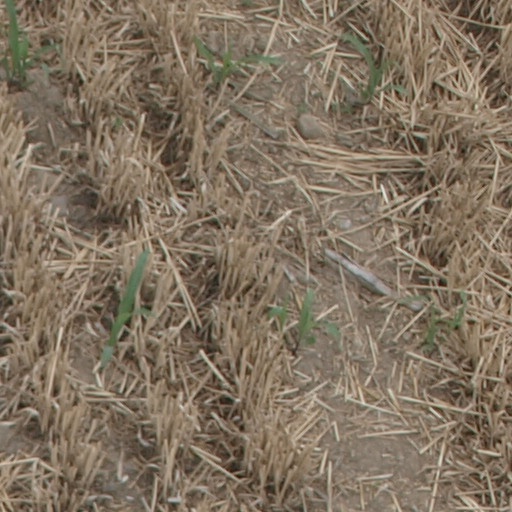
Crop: maize; corn